Satyameva Jayate 2

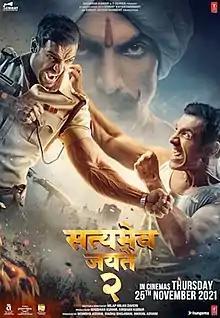
Theatrical release poster

Satyameva Jayate 2 is a 2021 Indian Hindi-language vigilante action film written and directed by Milap Milan Zaveri with production by T-Series and Emmay Entertainment. It is a spiritual sequel of the 2018 film "Satyameva Jayate" and stars John Abraham in a triple role as father and twin sons, alongside Divya Khosla Kumar, Rajeev Pillai and Anup Soni. In the film, Satya Balram Azaad proposes Lokpal bill in the parliament but due to lack of votes his plea gets rejected ,years ago his father Dadasaheb Balram Azad had scarified his life for the same which also left his mother Suhasini in coma.A killer starts to kill corrupt people in the city to stop corruption so the officials decide to appoint a tough cop Jay Balram Azad twin brother of Satya forms rest of the plot.